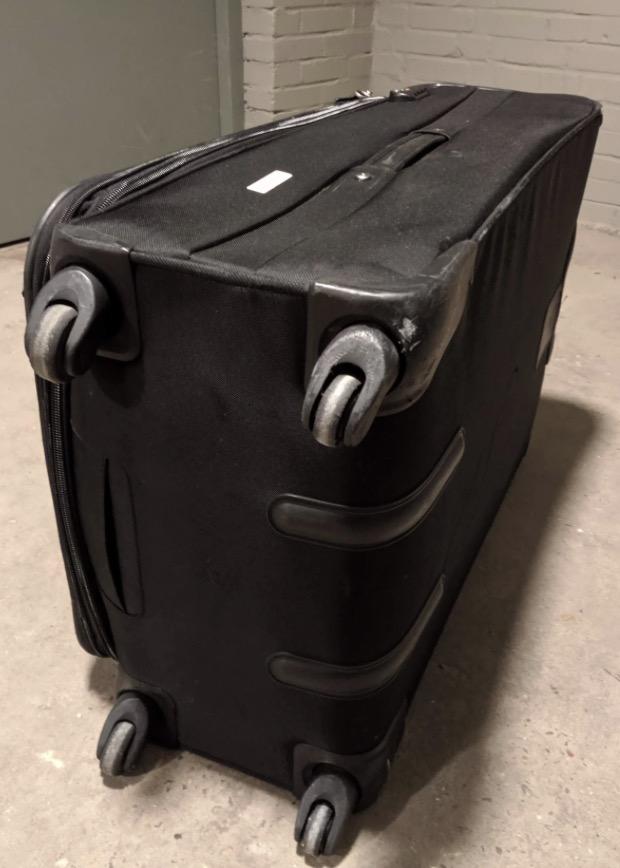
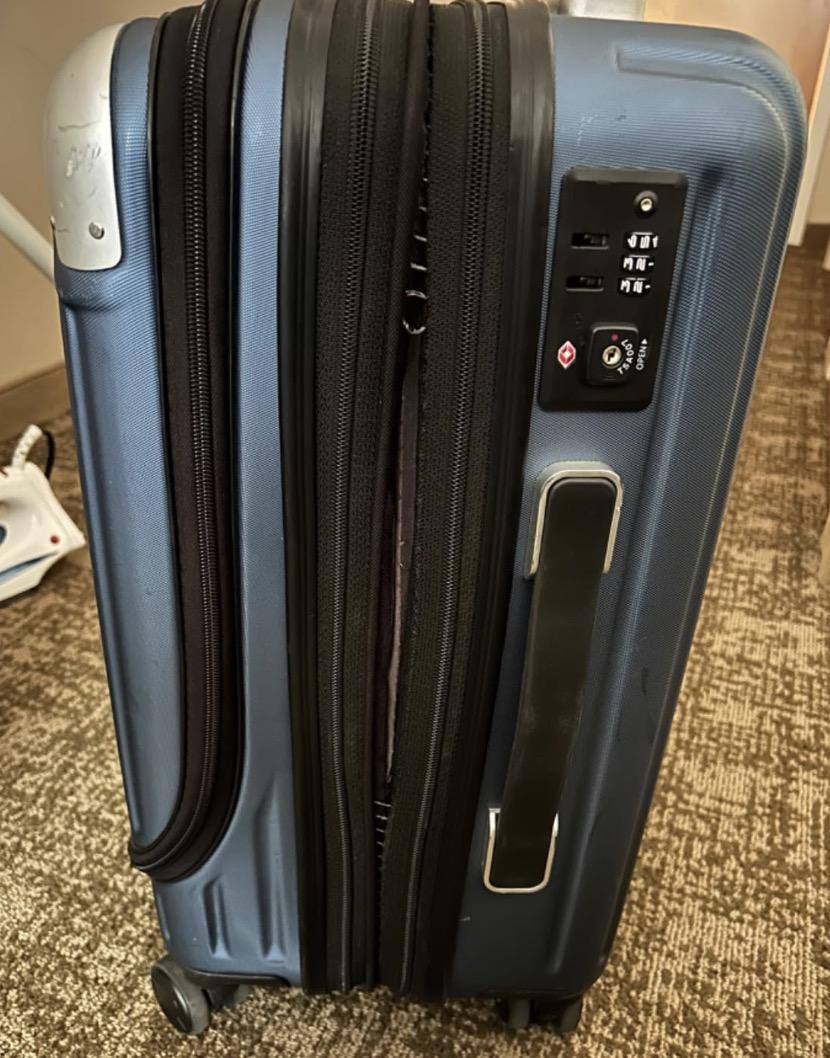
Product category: items_tea
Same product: no